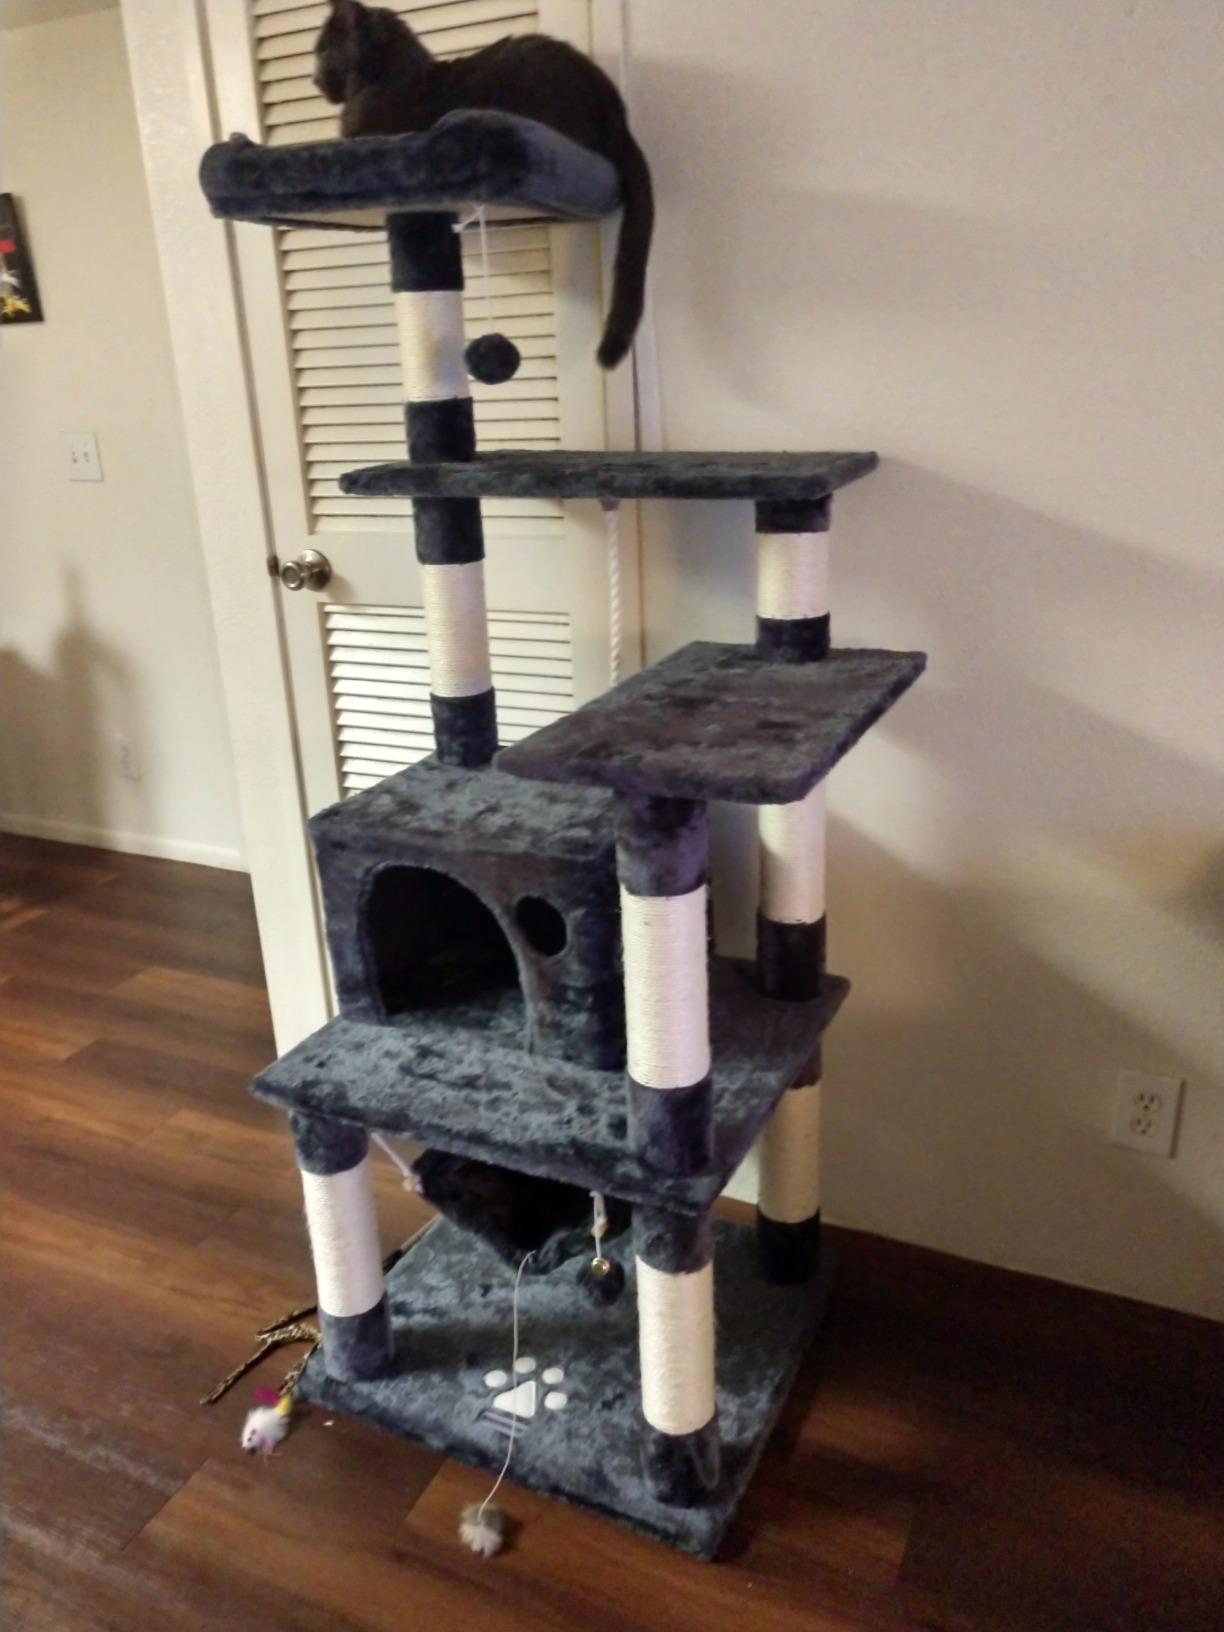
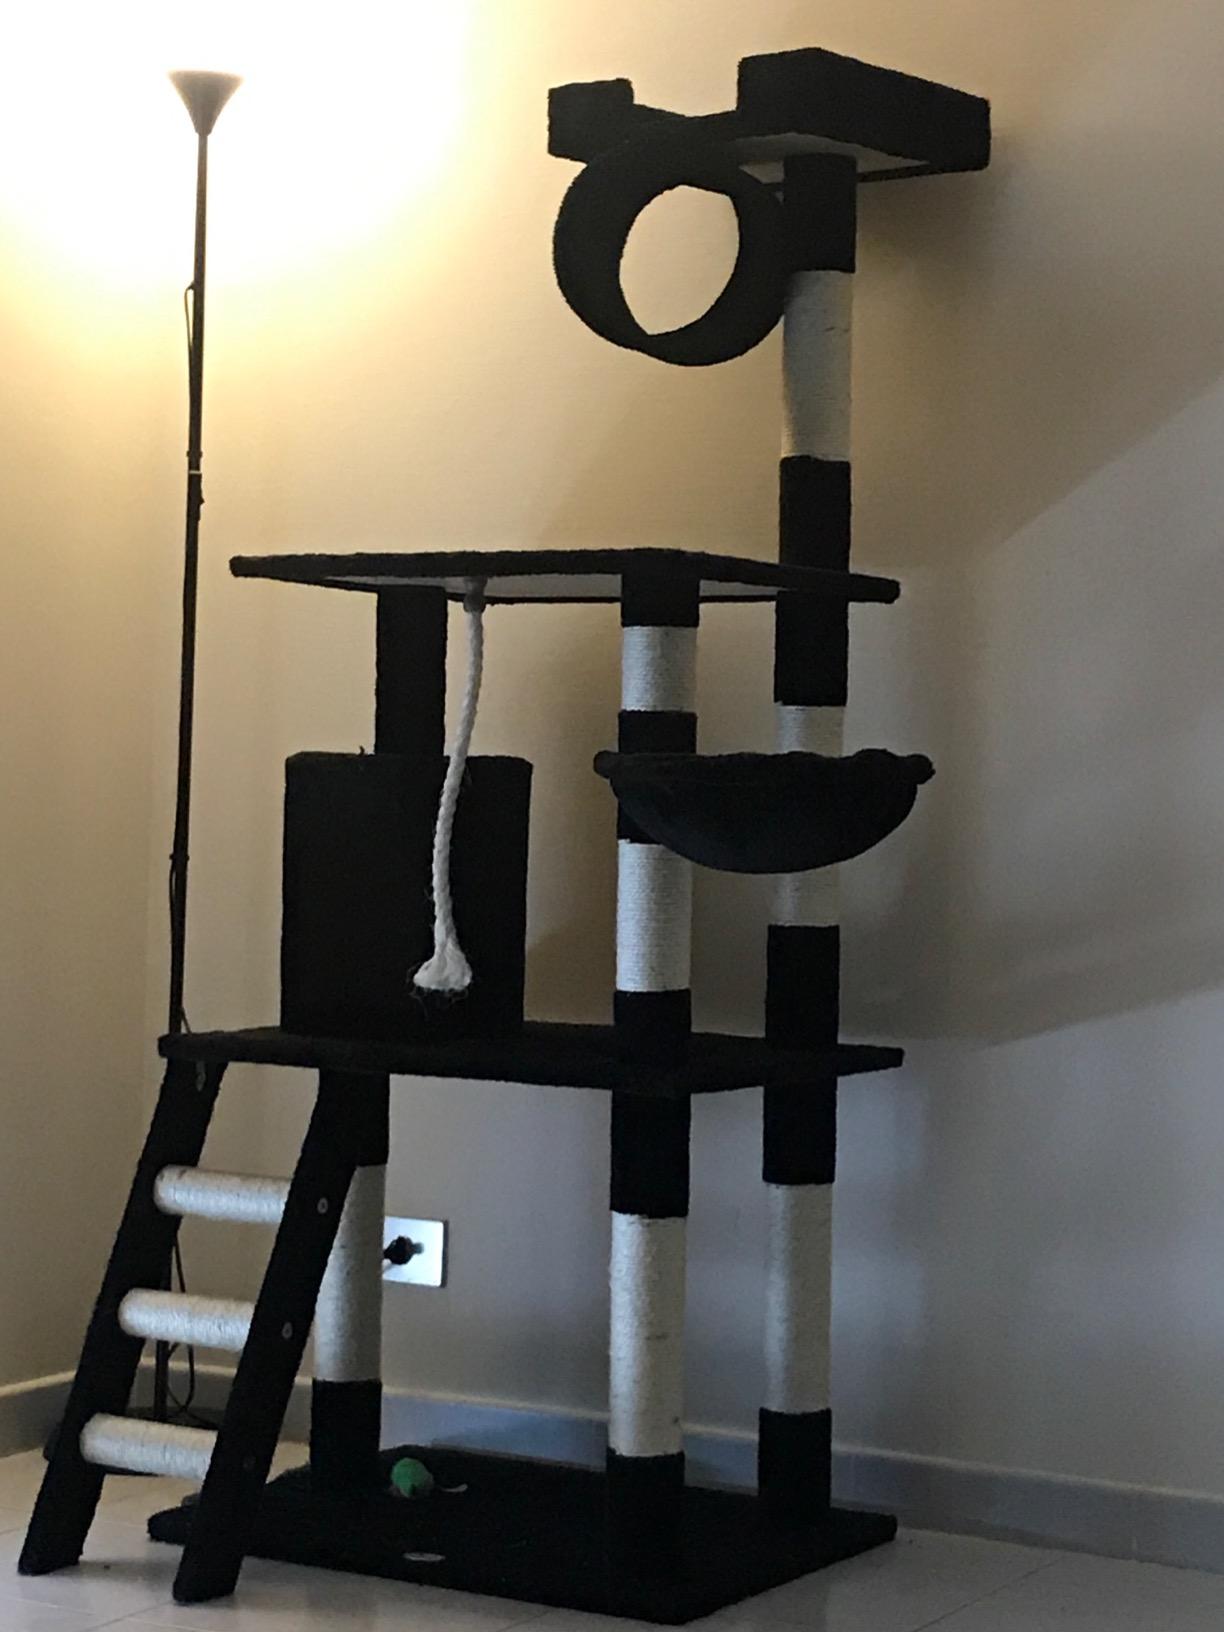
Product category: items_cat tree
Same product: no